Penshaw Monument

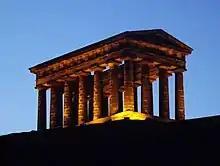
The monument illuminated in 2012

The stone used in the construction was a gift from the Marquess of Londonderry; it came from his quarries in Penshaw, about from the hill. In a letter to subscribers, the Marquess explained his decision to provide the stone: "it has afforded me great satistfaction in a very humble manner to aid in recording my admiration of [the Earl of Durham's] talents and abilities, however I may have differed with him on public or political subjects". Lime used in the construction was made in kilns owned by the Earl of Durham, located in the nearby village of Newbottle; sand was obtained from a sand pit at the foot of Penshaw Hill. The materials were brought up the hill by a temporary spiral railway. Holes on the stone blocks of the monument's stylobate indicate that they were transported with a lifting device called a lewis.